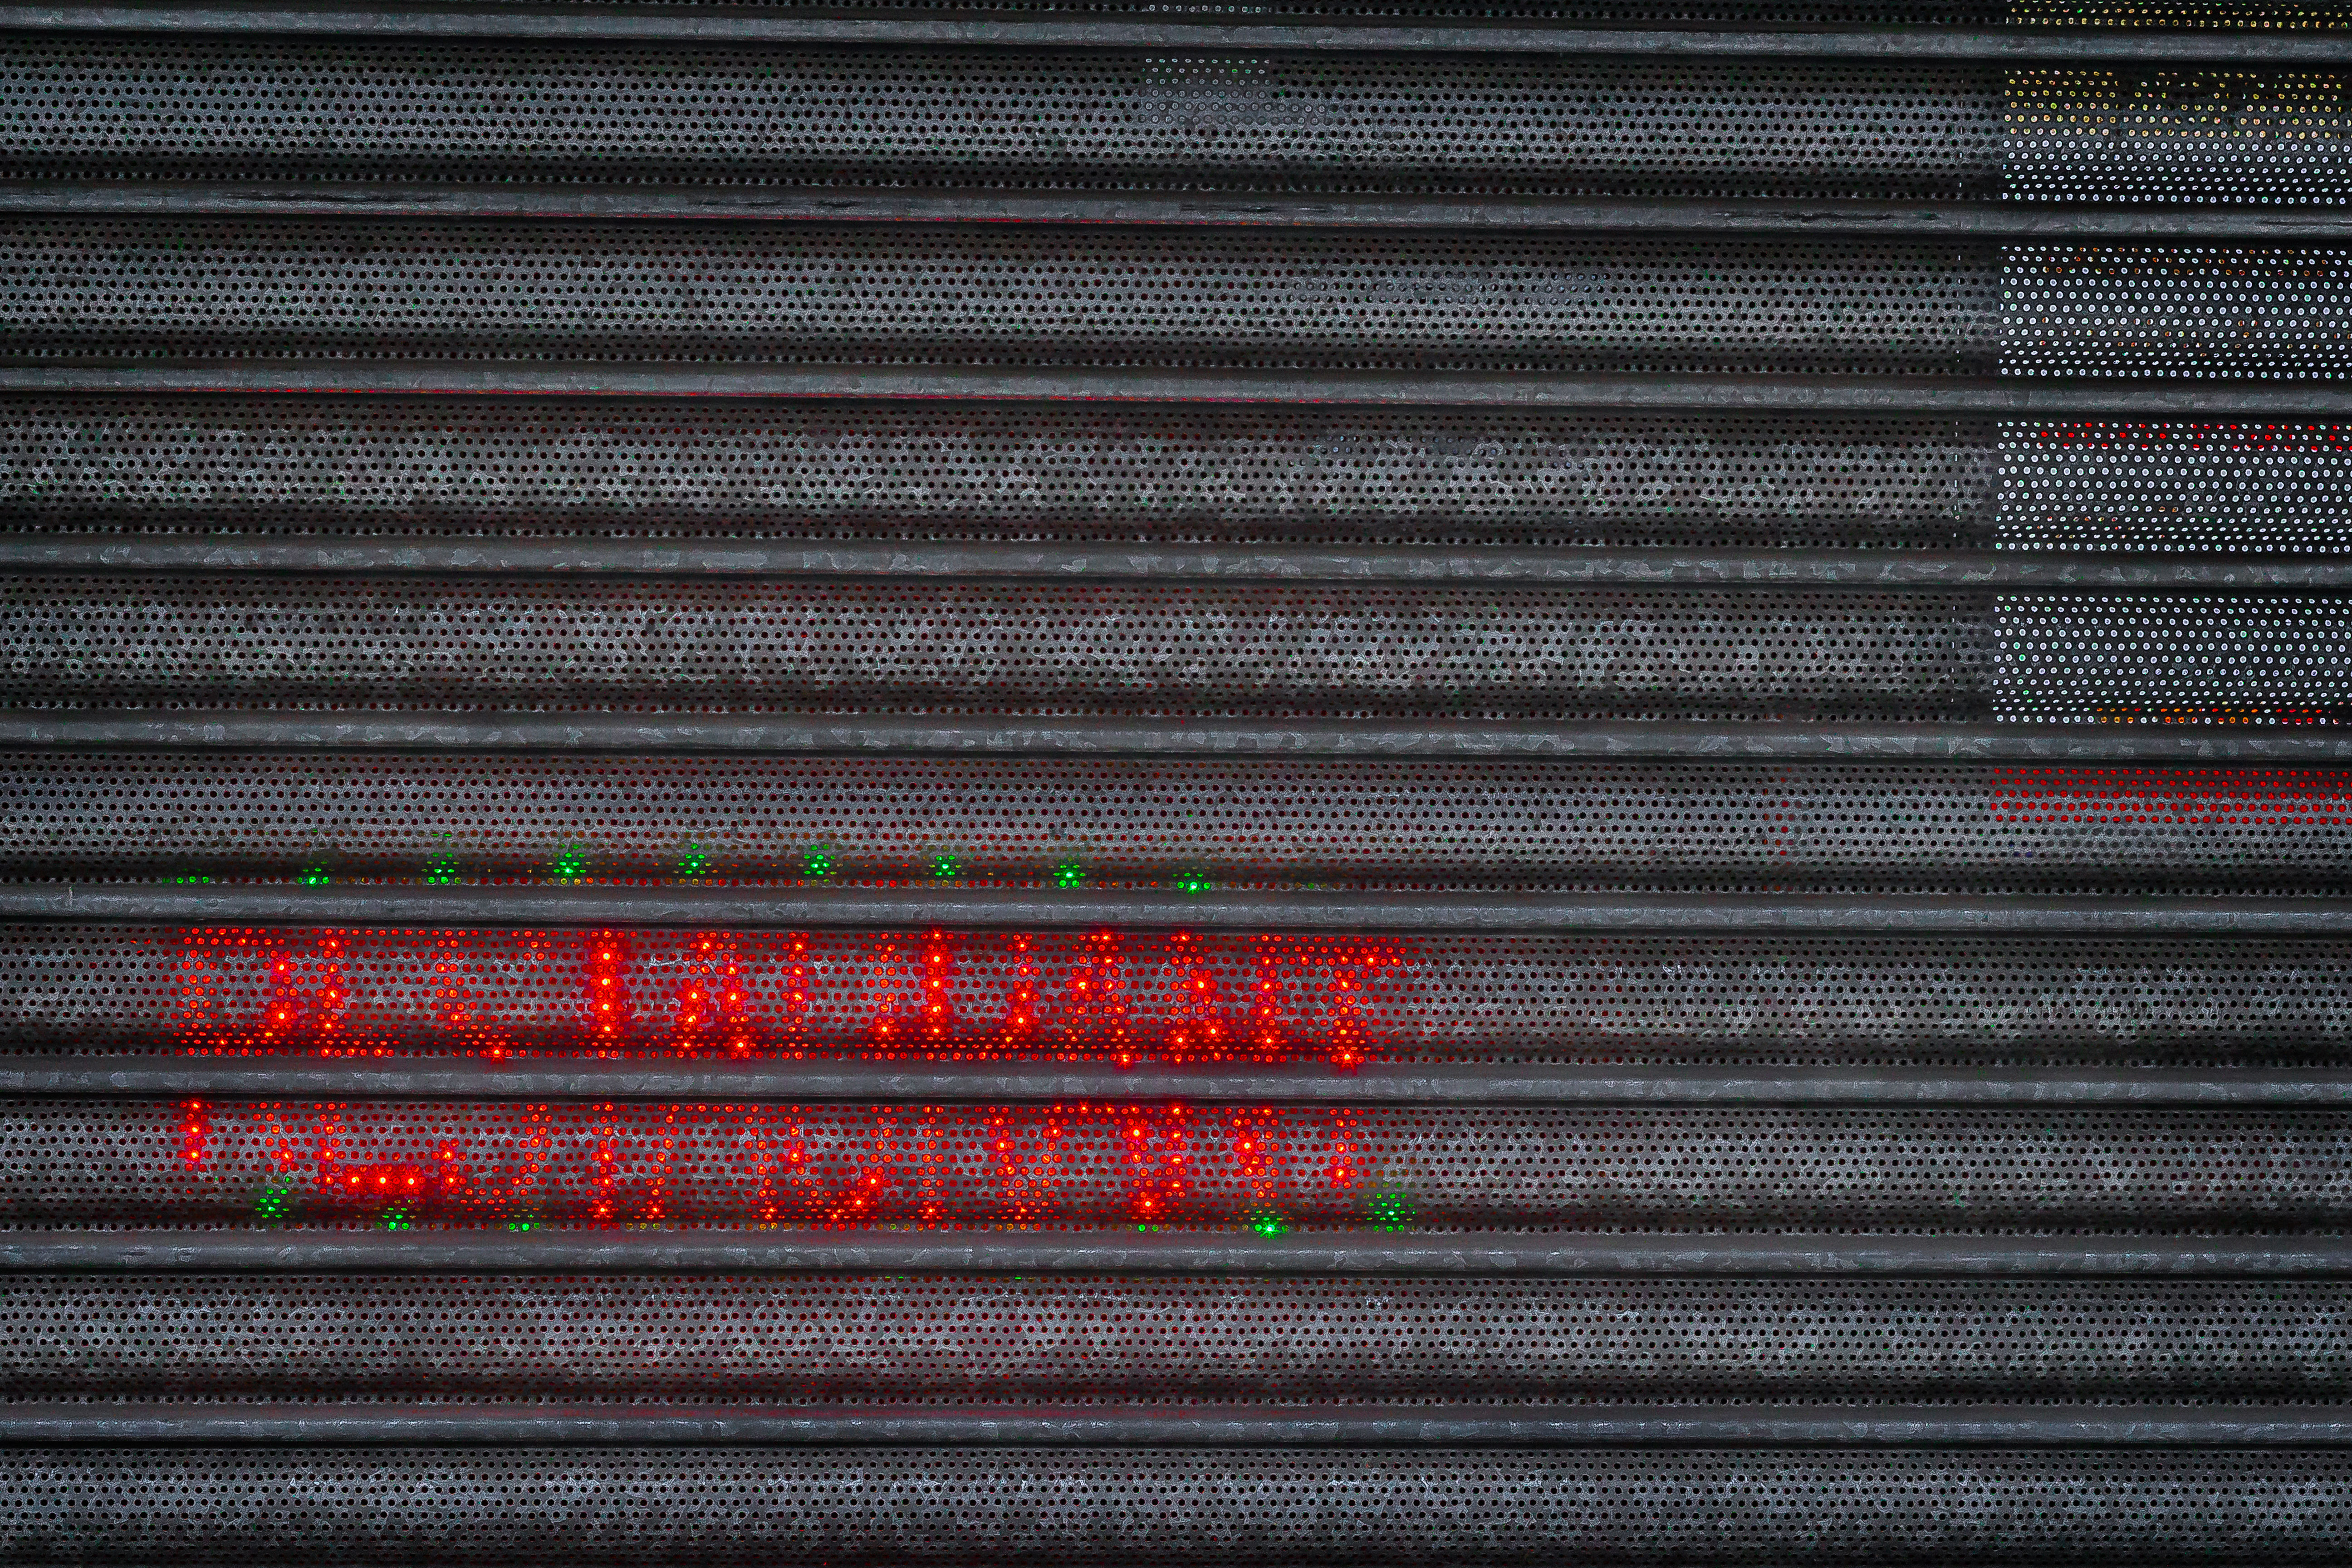
word, light, restaurant, sign, line, red, color, black, shutter, mesh, screenshot, window covering